Taylor Hollingsworth

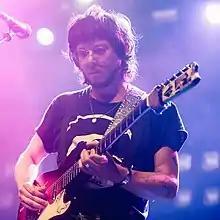
With Conor Oberst and the Mystic Valley Band, 2017

Taylor Hollingsworth (born May 11, 1980) is a guitarist, singer-songwriter and artist from Birmingham, Alabama. Hollingsworth is also member of Conor Oberst and the Mystic Valley Band and Dead Fingers, and has toured with Conor Oberst, Maria Taylor, The Dexateens, Monsieur Jeffrey Evans and his Southern Ace's and Verbena.